Bowthorpe Oak

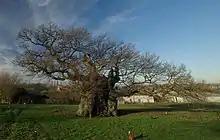
The Bowthorpe Oak

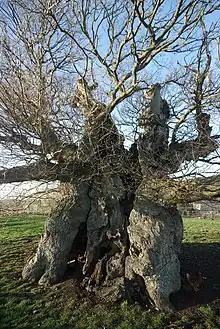
The trunk

Bowthorpe Oak in Manthorpe near Bourne, Lincolnshire, is a gigantic and ancient pedunculate oak in England. The tree has a circumference of about and has a hollow trunk, making it the second-widest individual tree in the UK, only surpassed by the significantly older and much less-intact Marton Oak in Cheshire. It is commonly thought to be the UK's oldest oak tree on account of its size, although it is surpassed in age by the 1,200-year old Marton Oak, and the 1,300-1,500 year old King Offa's Oak at Windsor.